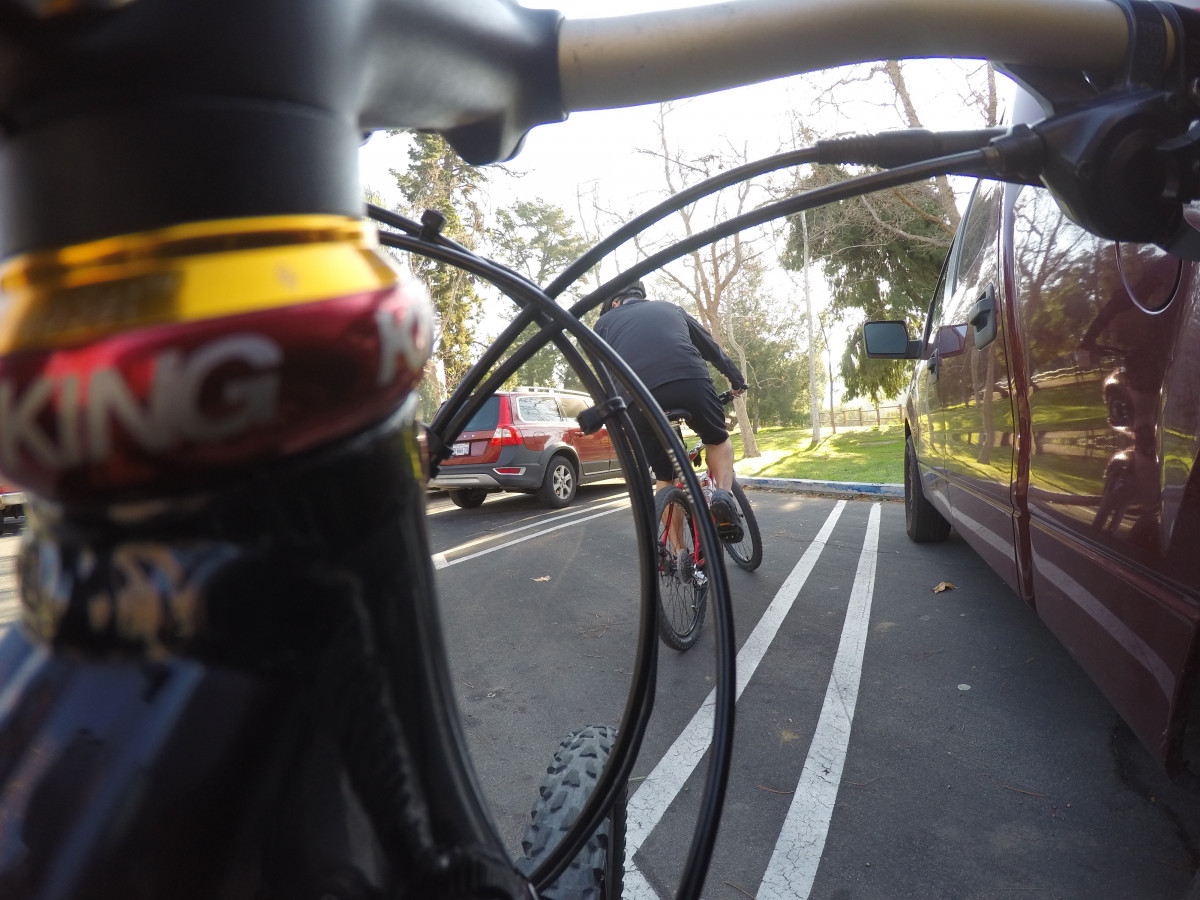
Tags: sports equipment, mountain bike, cycling, freeride, land vehicle, cycle sport